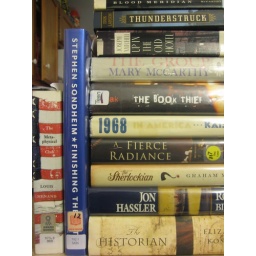
i stopped by the library and picked up a few books to read while i'm home over break.